BNSF Police Department

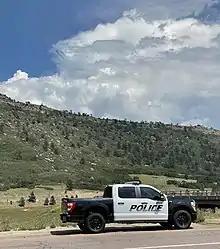
A BNSF Police Department vehicle off I-25 in Douglas County, Colorado

BNSF maintains a functioning police department staffed with officers given the title of Special Agent with jurisdiction over crimes against the railroad. Like most railroad police, its primary jurisdiction is unconventional, consisting of 34,000 miles of track in 28 western U.S. states. Railroad police are certified state law enforcement officers, authorized under federal law, to operate as such in any state that allows railroad police authority under state law.